Battle of Coronea (394 BC)

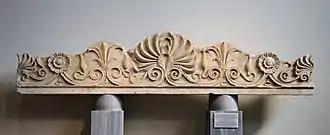
Funerary crown dedicated to five Athenian cavalrymen including Dexileos, also known from the famous Grave Stele of Dexileos, who fell in the Battle of Corinth (394 BC) and the Battle of Coronea. 394/3 BC. Athens National Archaeological Museum, Nb.754

Agesilaus himself had been wounded in the battle and had to be carried back to the phalanx. There some cavalry rode up, informing him that about 80 of the enemy had taken refuge in a nearby temple. Agesilaus ordered that they be spared and allowed to go wherever they wished. The next morning, Agesilaus ordered the polemarch Gylis to put the army in battle formation and gave out awards for valour, received a delegation from the Thebans and allowed them to collect their dead. The army then retired to Phocis and invaded Locris where the polemarch Gylis was killed.